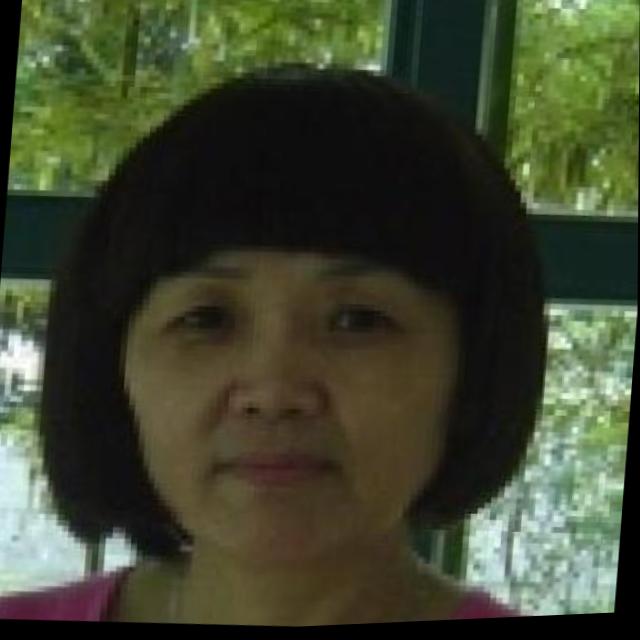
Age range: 45-64